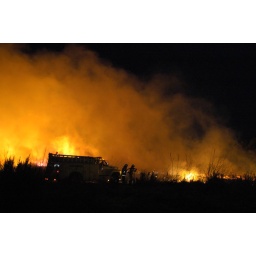
grass fire below my house tonight